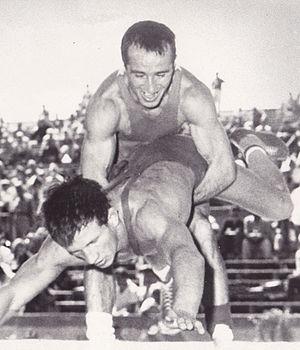
Bernard Knitter est un lutteur polonais né le 28 février 1938.